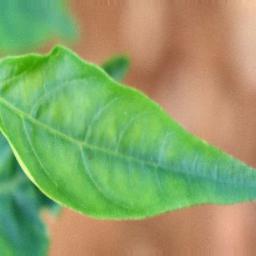
Label: healthy